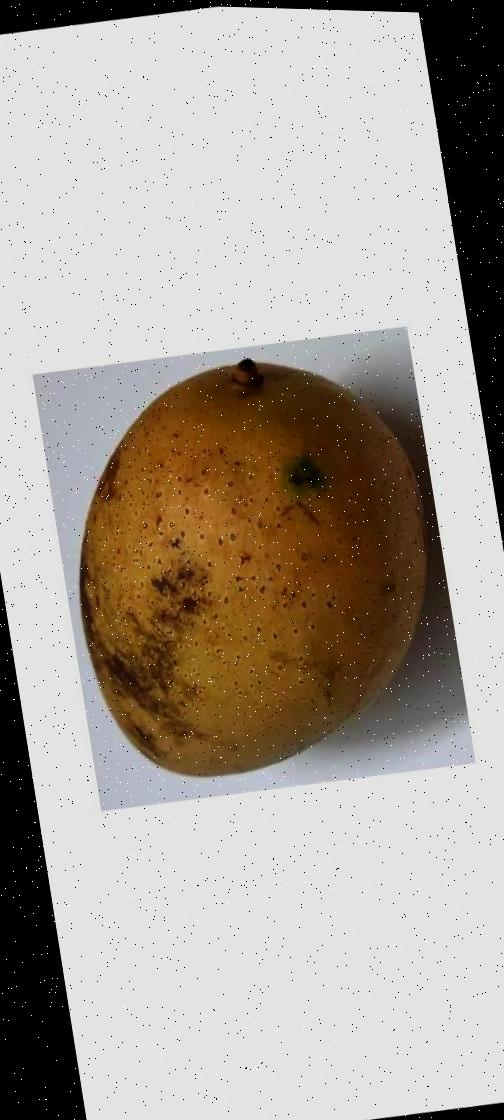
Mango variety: Ashshina Classic